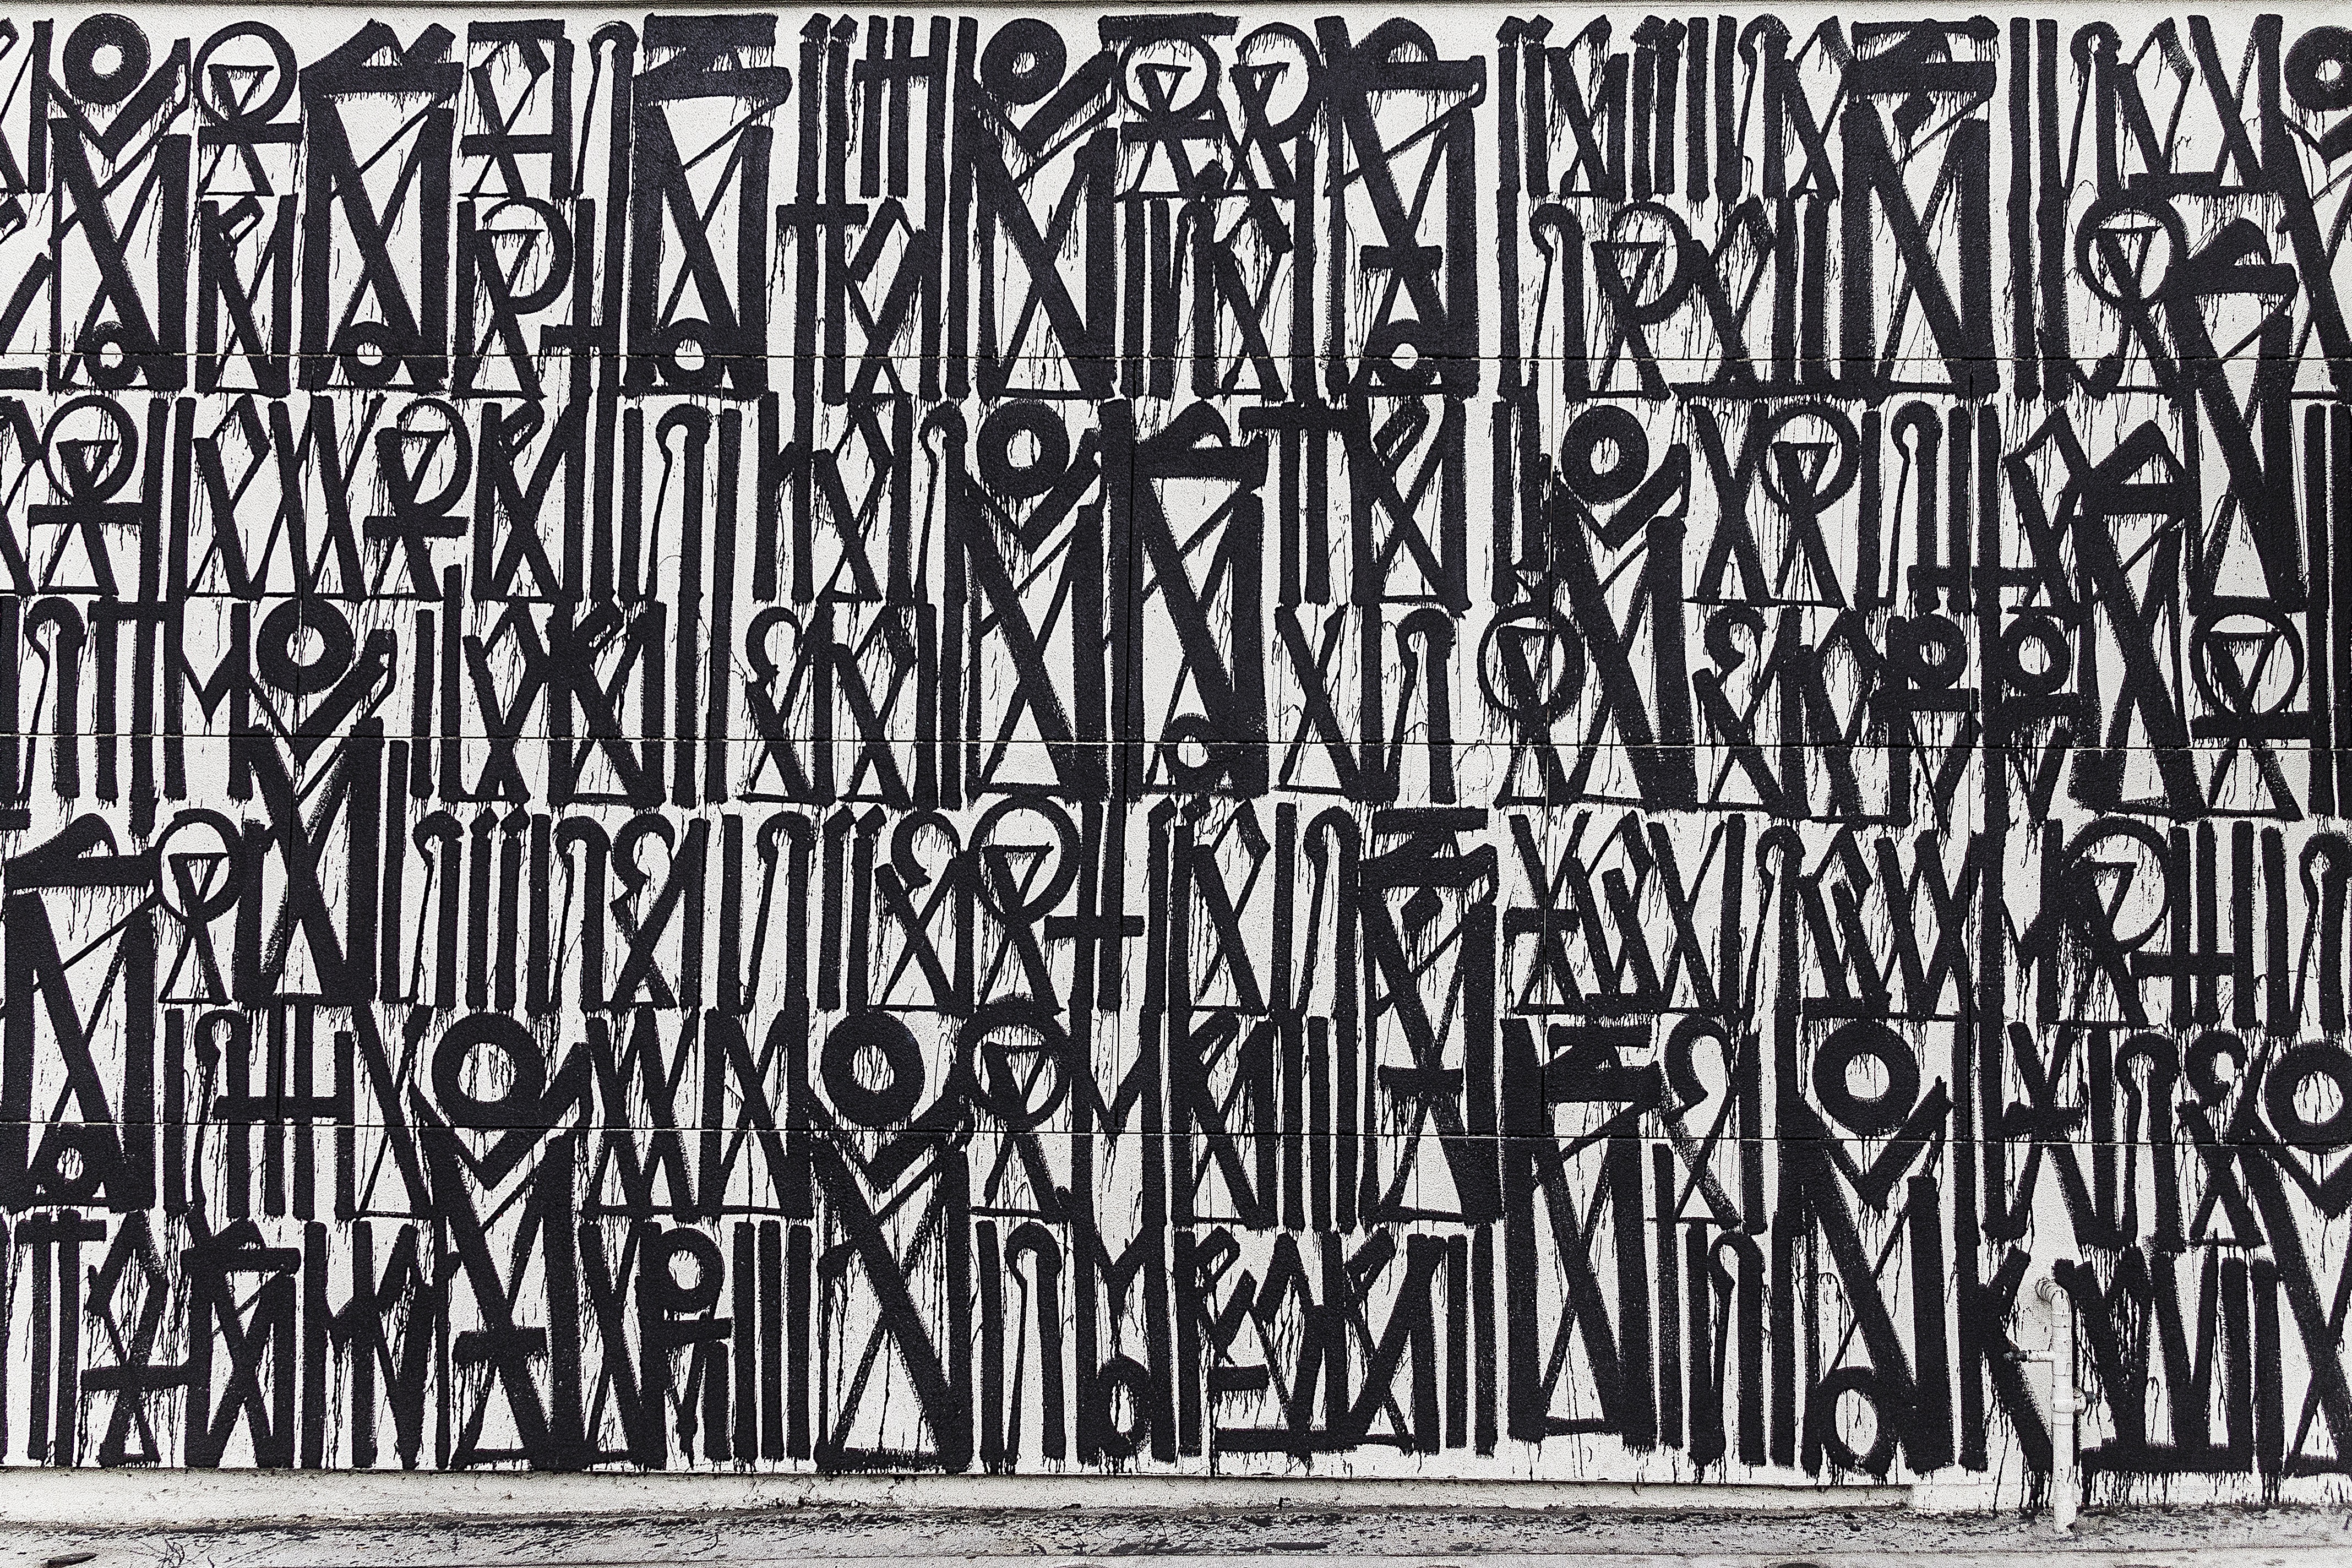
abstract, black and white, city, urban, pattern, line, artistic, grunge, monochrome, graffiti, street art, font, art, background, sketch, drawing, design, mural, spray paint, painted, tags, tagging, graffiti wall, graffiti art, modern art, monochrome photography, retna